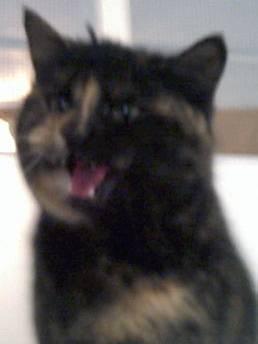
cat